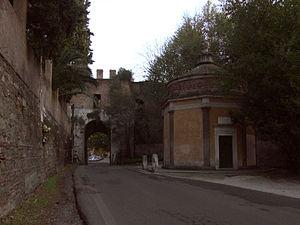
San Giovanni in Oleo est un oratoire de Rome. Dans sa forme actuelle il remonte essentiellement au début du XVIᵉ siècle et présente « le caractère d'un précieux boîtier à bijoux ». Il dépend de l'église voisine, San Giovanni a Porta Latina.